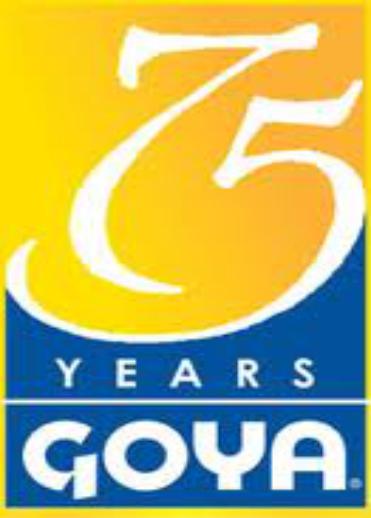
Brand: Goya
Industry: Clothes